Mount Slaughter

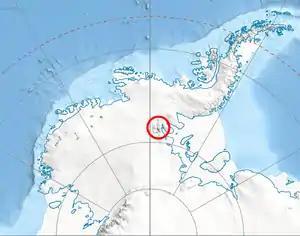
Location of Sentinel Range in Western Antarctica.

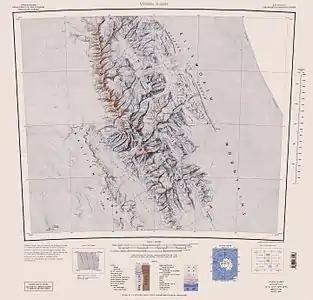
Sentinel Range map.

Mount Slaughter is an ice-free peak, rising to on a spur trending southwest from Opalchenie Peak on Vinson Plateau, Sentinel Range, in the Ellsworth Mountains, Antarctica. It is surmounting the head of Donnellan Glacier to the northwest and Gildea Glacier to the south. It was mapped by the United States Geological Survey (USGS) from surveys and U.S. Navy aerial photographs from 1957 to 1960. It was named by the Advisory Committee on Antarctic Names (US-ACAN) in 1982, after John B. Slaughter, the director of the National Science Foundation from 1980 to 1982.